Baharat

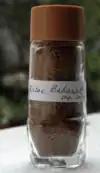
A small jar of homemade Gulf-style "baharat"

is the Arabic word for "spices" (the plural form of). The word originates from the Persian word .